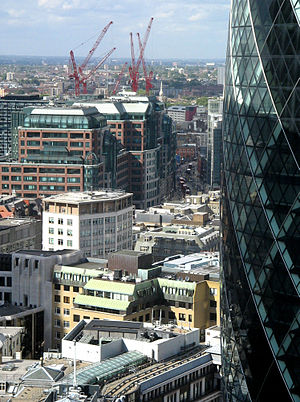
Broadgate
En del af Broadgate Centre, set fra toppen af Willis Building.
Broadgate er et stort kontor- og forretningskompleks i den nordvestlige del af City of London, vest for Liverpool Street Station. Centeret dækker et areal på 1,2 hektar. I de seneste år har Broadgate i stor grad også været brugt om hele området omkring Liverpool Street Station.